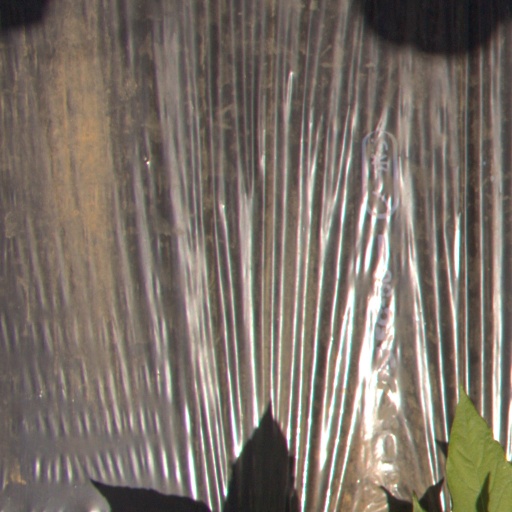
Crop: Jerusalem artichoke